Raja Perempuan Zainab

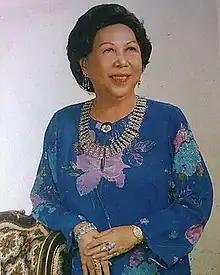

Raja Perempuan Zainab II (Jawi: ; born Tengku Zainab binti Tengku Mohamed Petra; 7 August 1917 – 10 January 1993) was the Raja Perempuan (queen consort) of Kelantan. She also served as Raja Permaisuri Agong of Malaysia from 20 September 1975 to 29 March 1979.